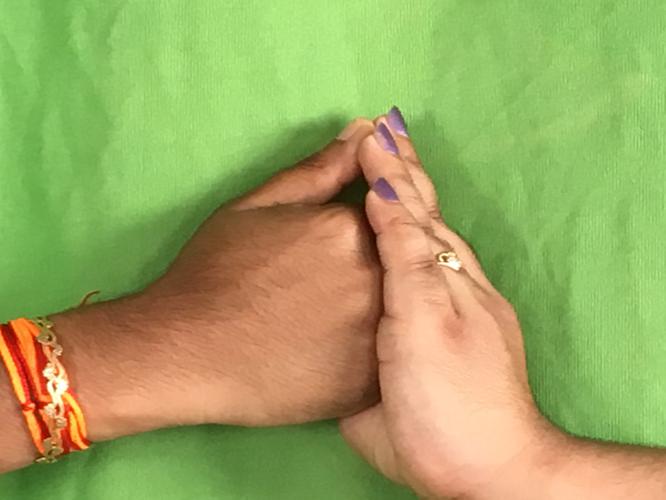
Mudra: Shanka
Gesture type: double_hand